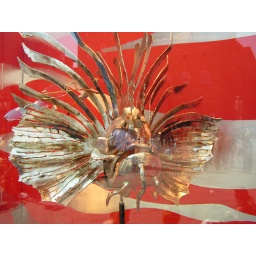
display in the window of a optometrist. metal fish with sunglasses. sometimes you just wish you had a polarizing filter.